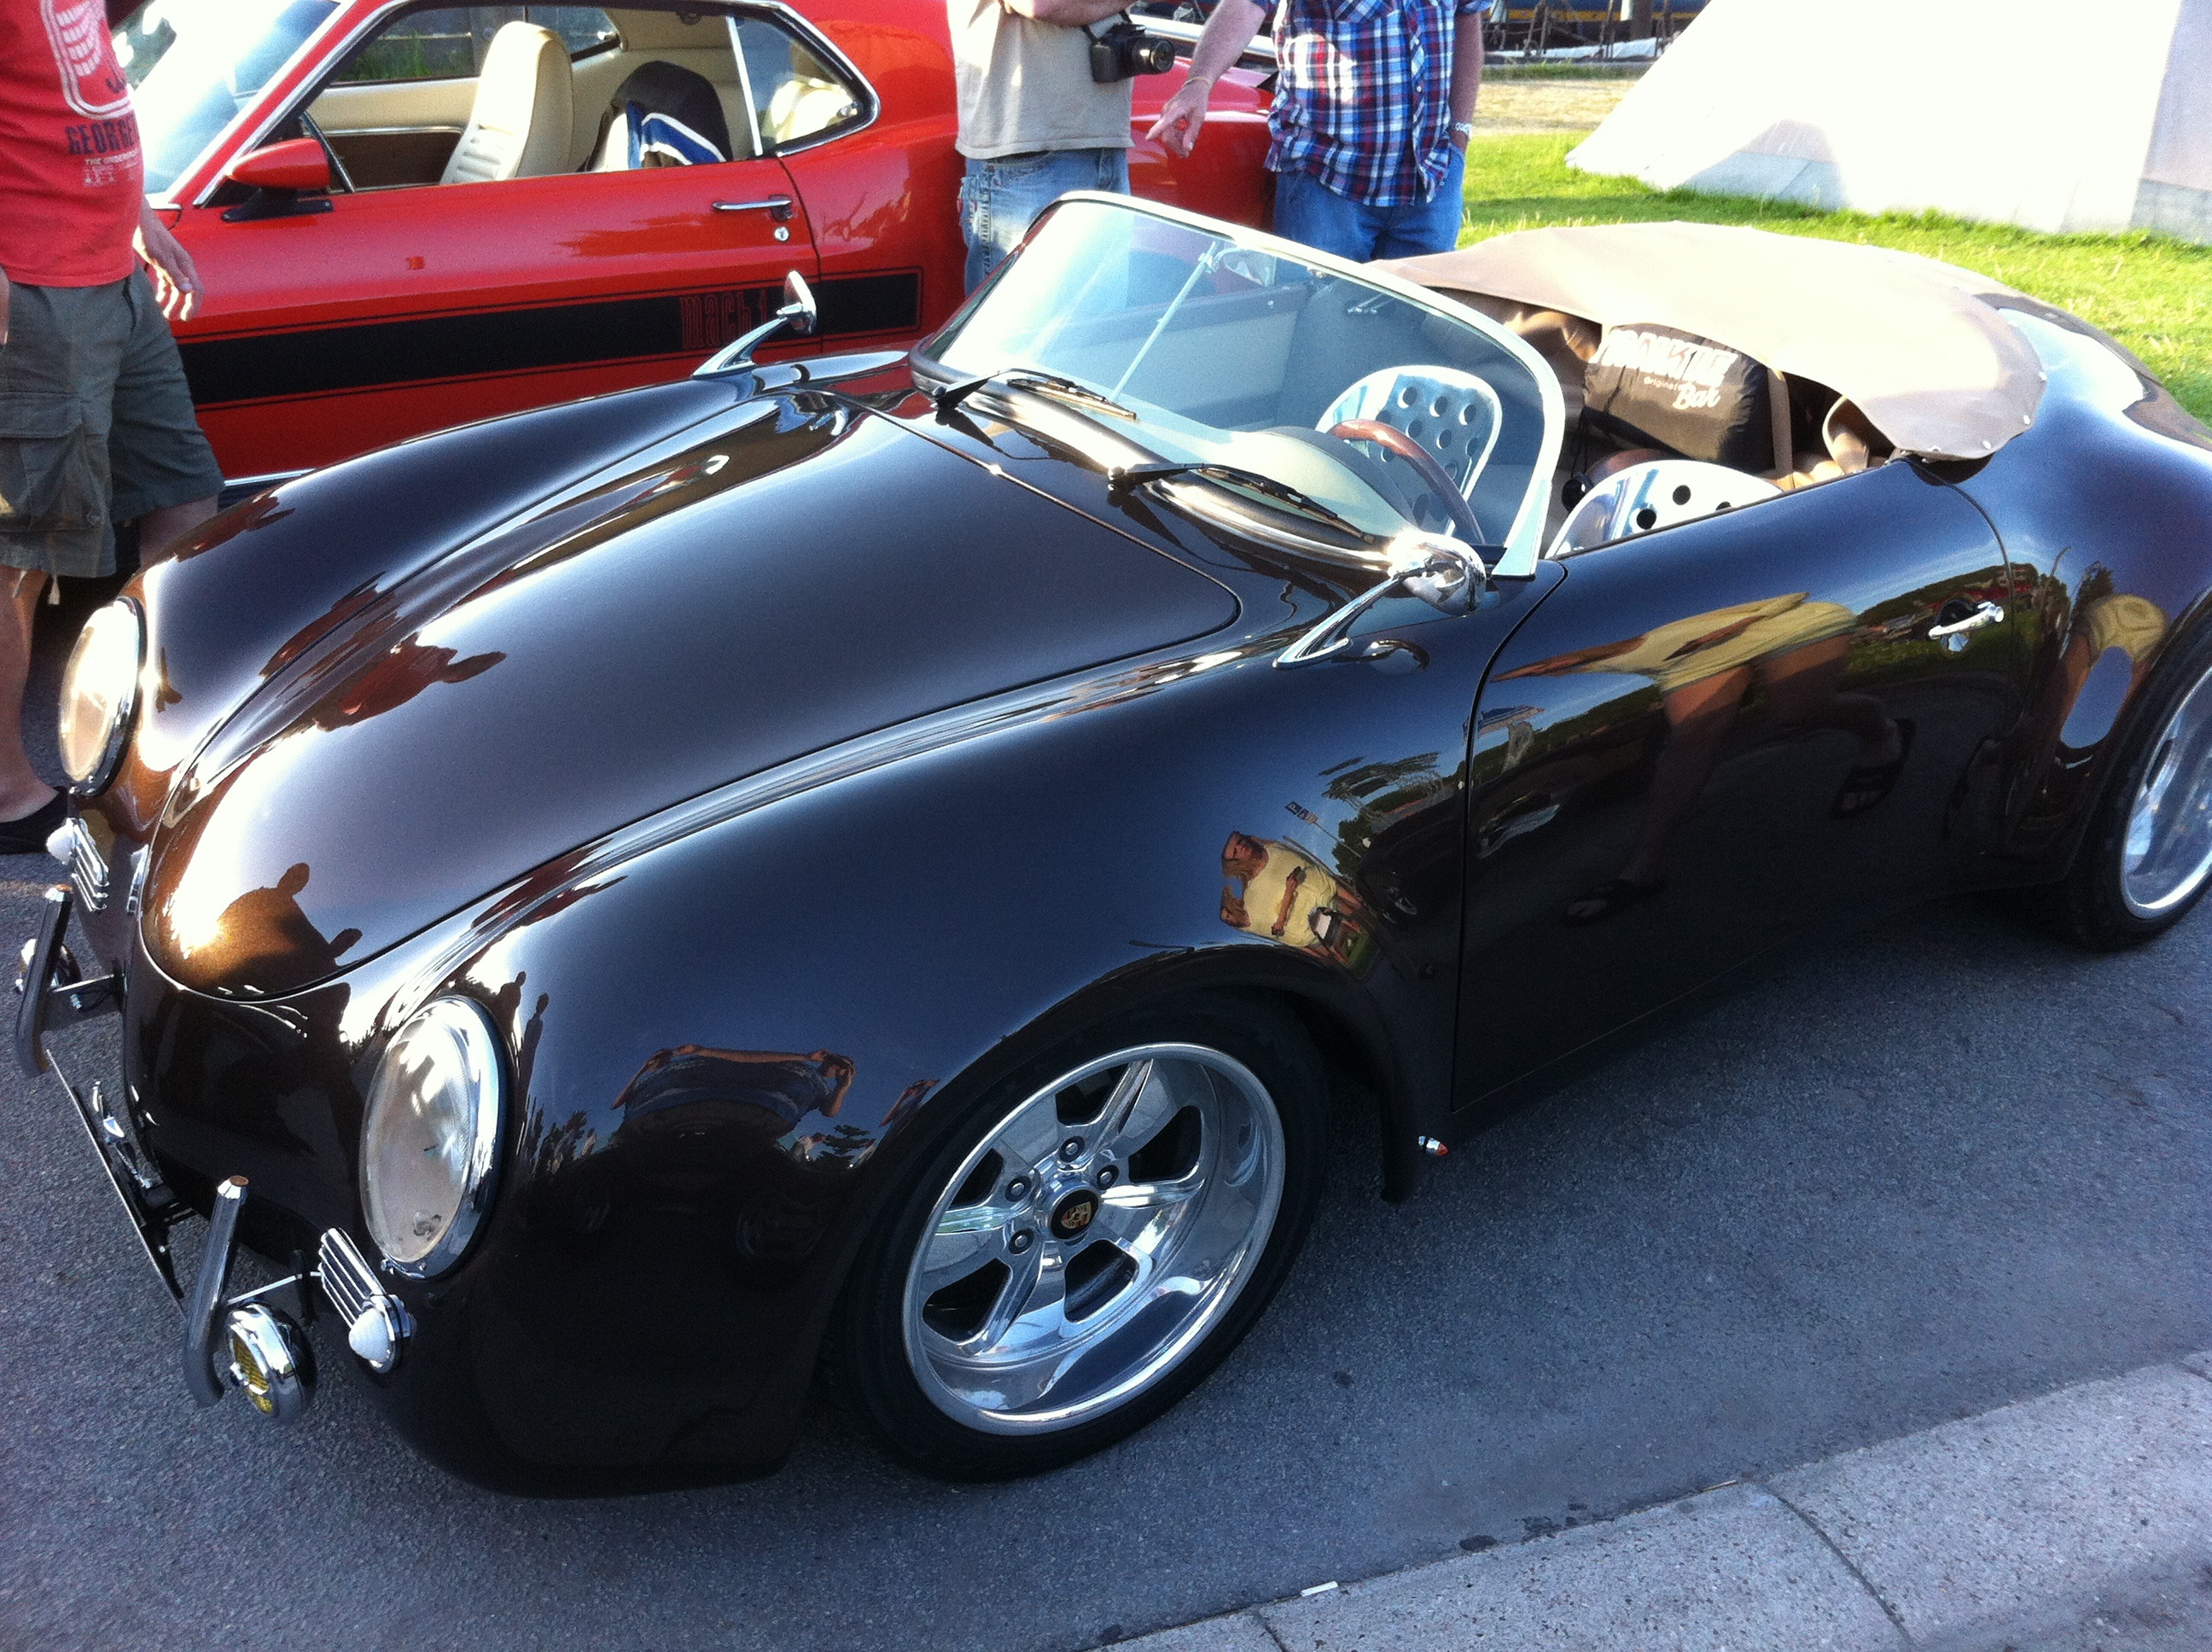
car, vehicle, sports car, supercar, convertible, porsche, land vehicle, rebuilt, automobile make, automotive design